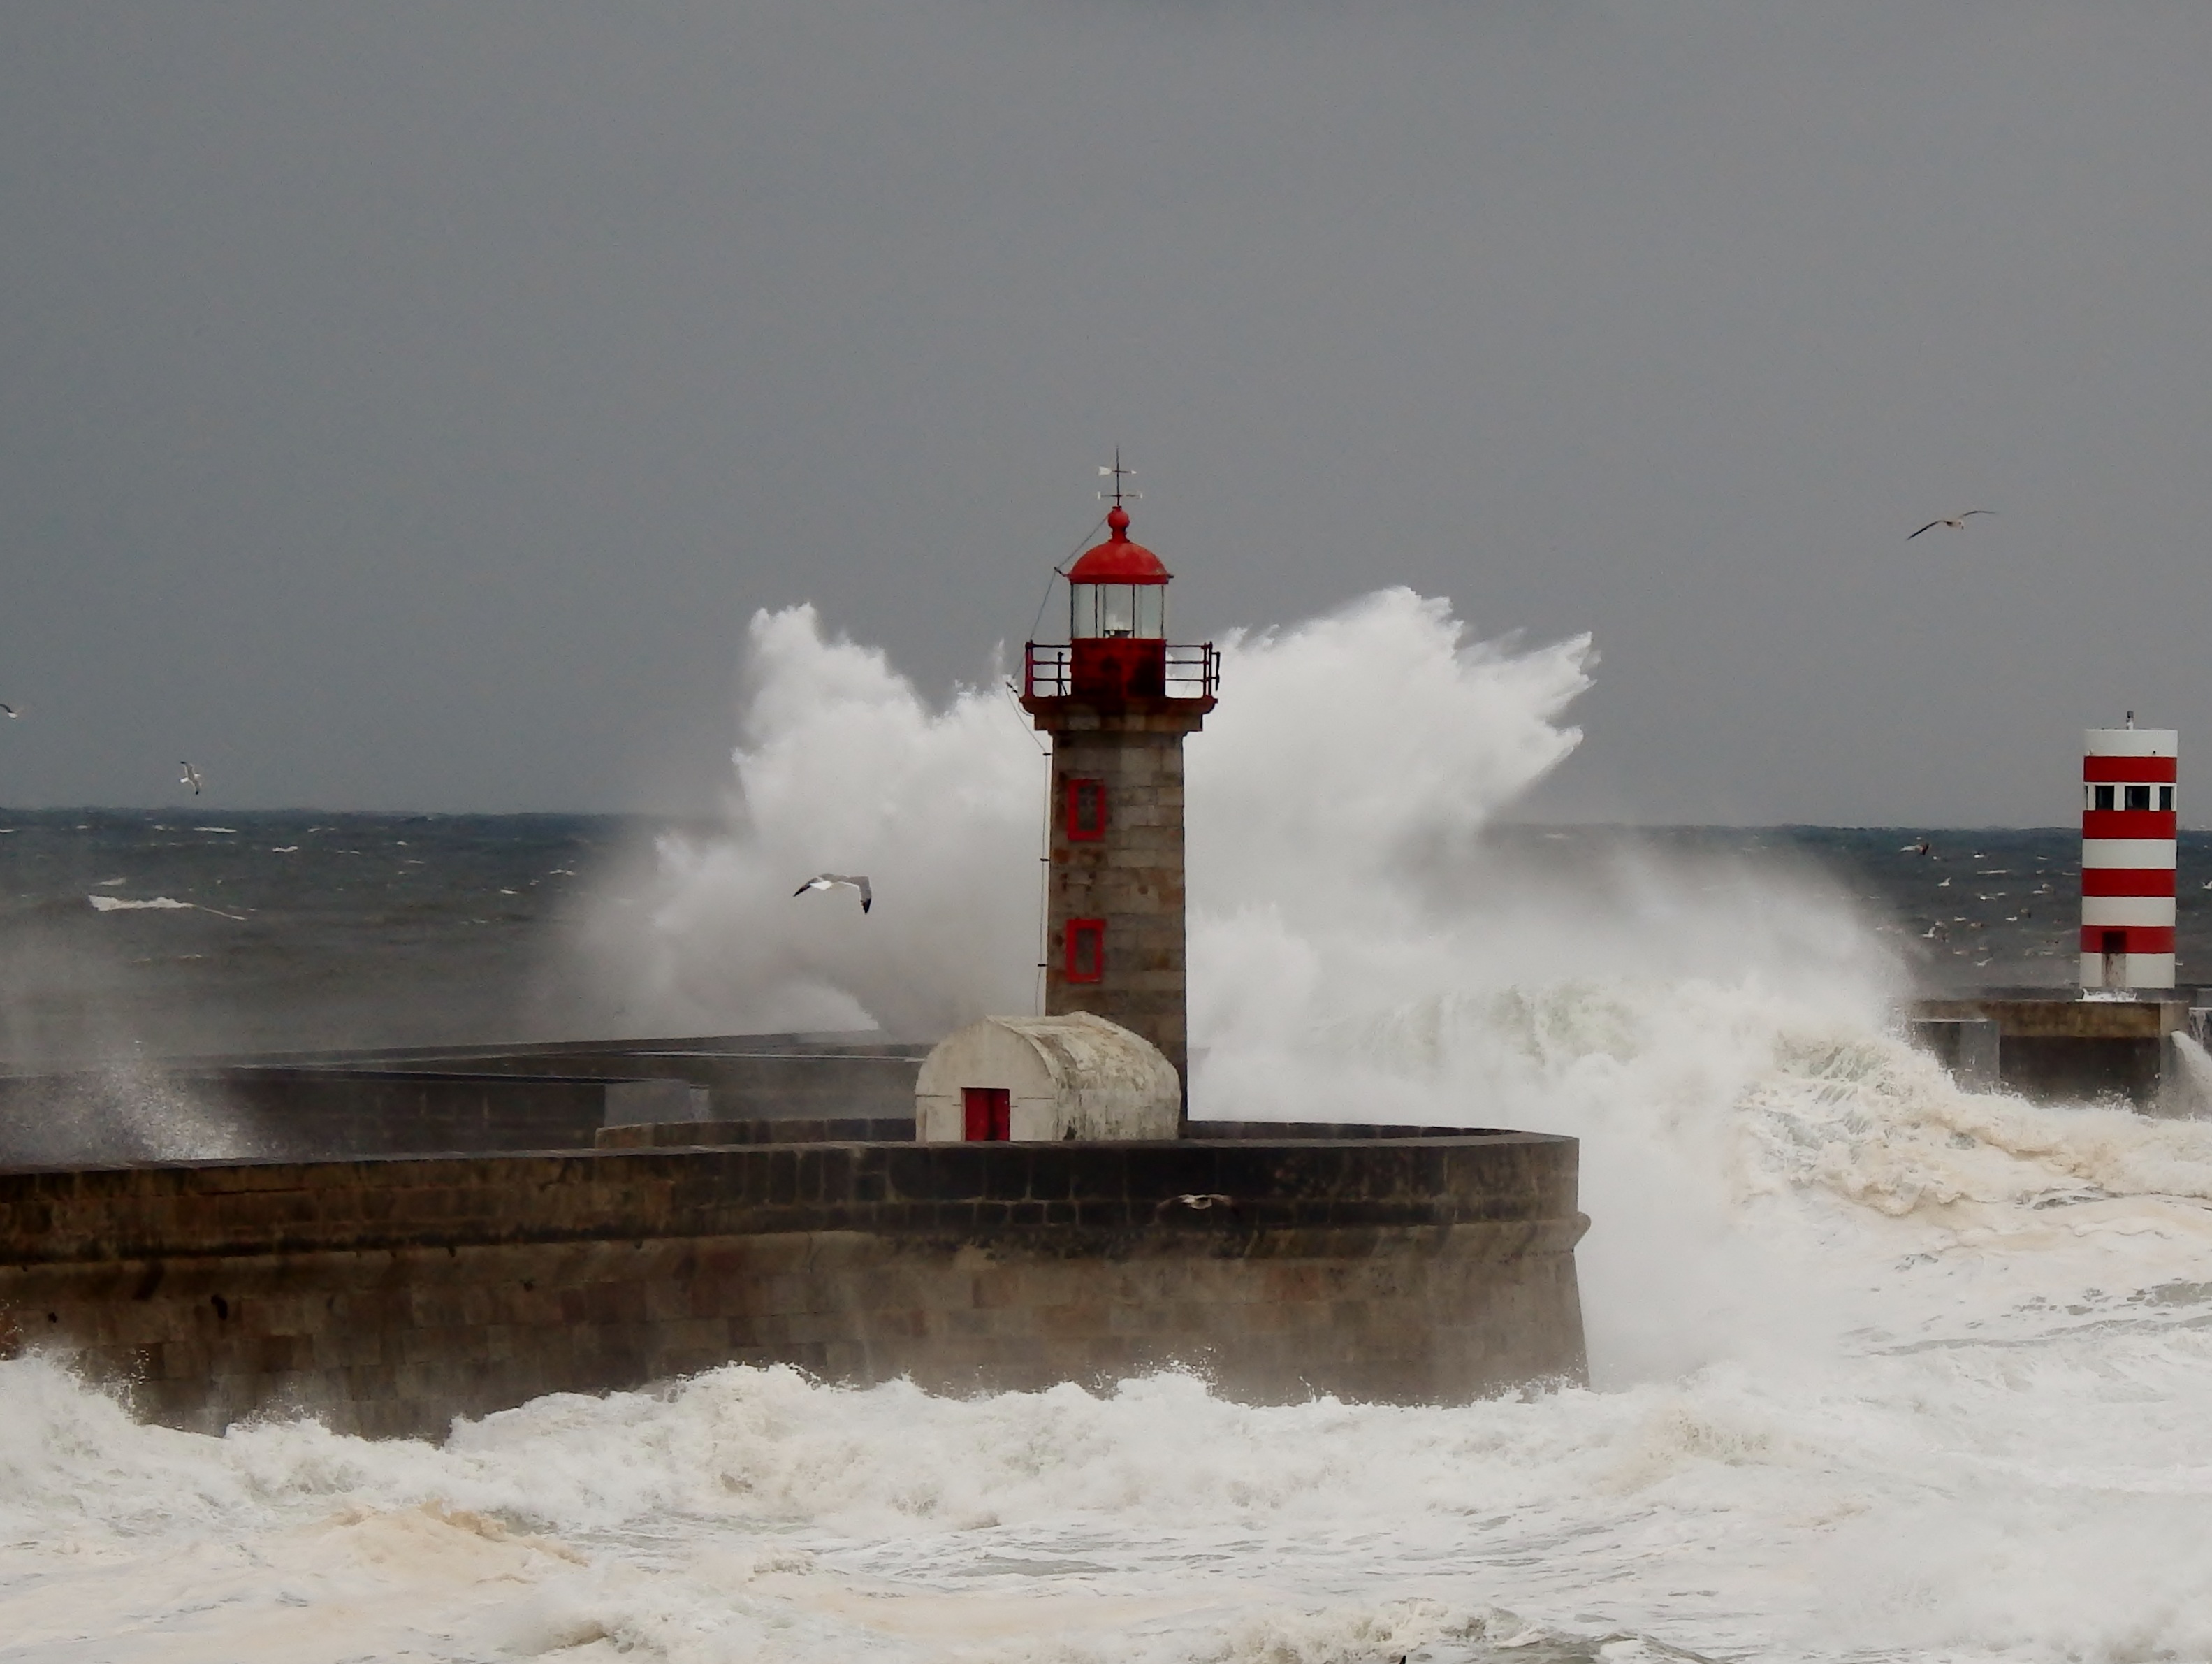
sea, coast, ocean, lighthouse, wave, tower, weather, portugal, channel, breakwater, porto, wind wave